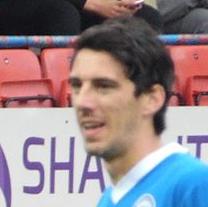
Age: 28